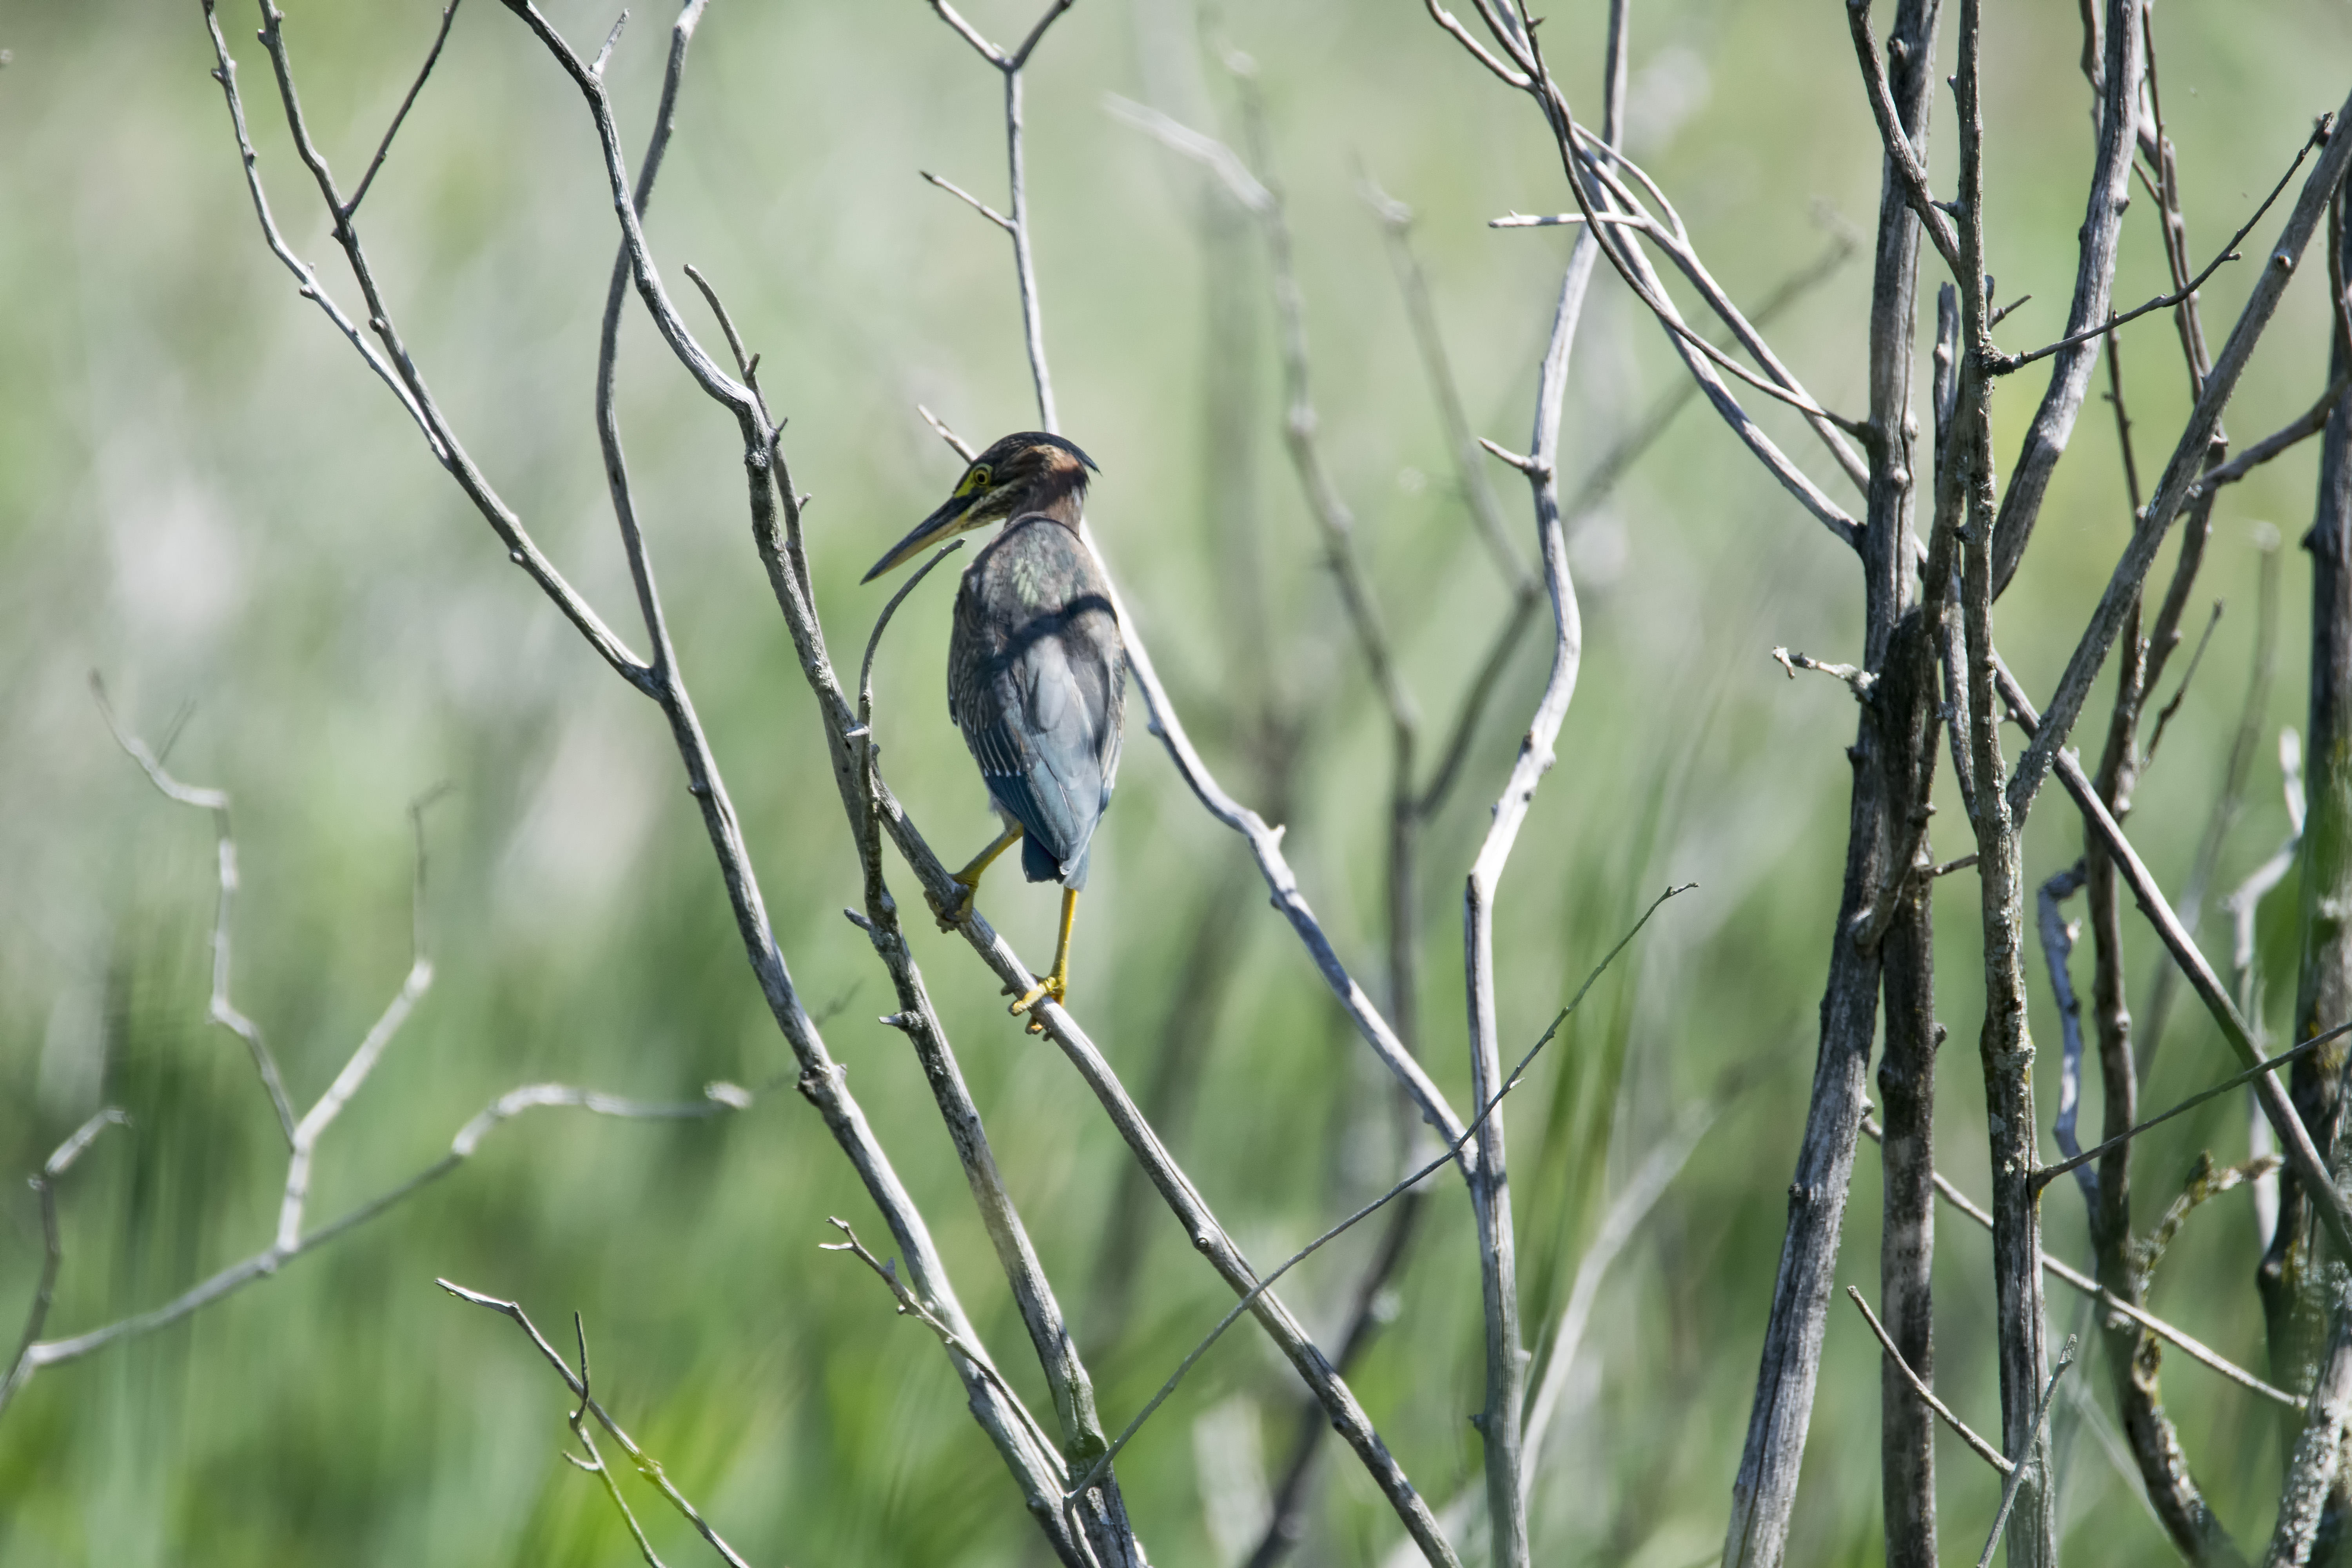
nature, branch, bird, wildlife, green, beak, fauna, canada, vertebrate, vert, quebec, finch, heron, sherbrooke, oiseau, perching bird